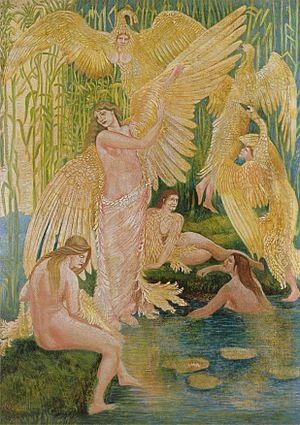
La femme-cygne est une légende qui raconte l'histoire d'un jeune homme célibataire qui vole une robe magique faite de plumes de cygne à une femme-cygne pour qu'elle ne puisse pas lui échapper en s'envolant et l'épouse. Dans la plupart des versions, elle porte ses enfants ; lorsque les enfants grandissent, ils chantent une chanson sur l'endroit où leur père a caché la robe de plumes ; dans d'autres versions, un des enfants demande à sa mère pourquoi elle pleure continuellement et trouve la robe, ou bien ils lui révèlent le secret d'une autre façon. La femme-cygne reprend immédiatement sa robe, disparaît et retourne au pays d'où elle vient. Bien que cela l'attriste d'abandonner ses enfants, elle ne les emmène pas avec elle, mais revient parfois les chercher. Dans certaines versions, le mari parvient à la retrouver seulement après une quête ardue ; le plus souvent, l'impossibilité de la retrouver est assez manifeste pour qu'il ne s'y risque même pas.
La mythologie bretonne constitue le fonds des croyances de la Bretagne. Les peuples celtes d'Armorique connaissent probablement avec leur mythologie celtique plusieurs divinités et créatures spécifiques associées à des cultes de la nature, dont on retrouve quelques traces chez certains saints bretons. Ce fonds mythologique est accepté par les Romains puis nettement christianisé, provoquant la perte irrémédiable des grands récits et la destruction ou la conversion des lieux de culte païens. Le mythe du roi Brutus est promu pour attribuer des origines troyennes aux Bretons, avant d'être concurrencé par celui de Conan Mériadec au Xᵉ siècle, qui explique la christianisation de la région et sa langue. Les migrations des Bretons depuis la Grande-Bretagne à partir du IVᵉ siècle voient les mêmes croyances chrétiennes s'implanter de part et d'autre de la Manche, avec un probable retour de la matière de Bretagne. La légende arthurienne est fortement diffusée dans le duché de Bretagne au Moyen Âge, à travers notamment les poèmes de Marie de France.